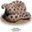
Label: snake